Already There

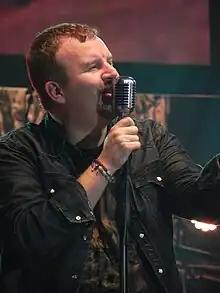
Mark Hall, Casting Crowns' lead singer, co-wrote "Already There" with Matthew West and Bernie Herms.

Casting Crowns lead singer Mark Hall described the lyrical message of "Already There" as being relates the concept that "God is already sitting at the end of your life looking back at it". He related the lyrical theme of "Already There" to his childhood experiences at an annual parade in his hometown. His dad would take him and his sister to see the parade each year, for one reason only – to see the parade float of Santa Claus. Being a small kid, however, Hall was unable to see more than one float at a time. Hall recounted wishing that he could go to the top of a building so he could see when the Santa float would be coming, instead of having to anticipate when it would come. Hall compared this to God's view of time, saying that God is outside of time, already at the end looking over your life. What really got him to write this song to make it come to mind, He adopted a Chinese girl named Meeka Hope. The little girl had special needs and needed surgery and as these surgeries were going on, Hall was receiving a message from God saying that I am already there, no matter what is thrown at them he is already there.